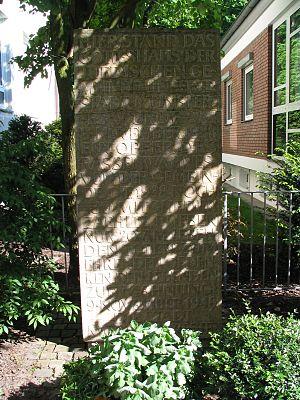
L'histoire des Juifs à Münster remonte à plus de 800 ans, ce qui en fait une des plus anciennes communauté du Nord-Ouest de l'Allemagne